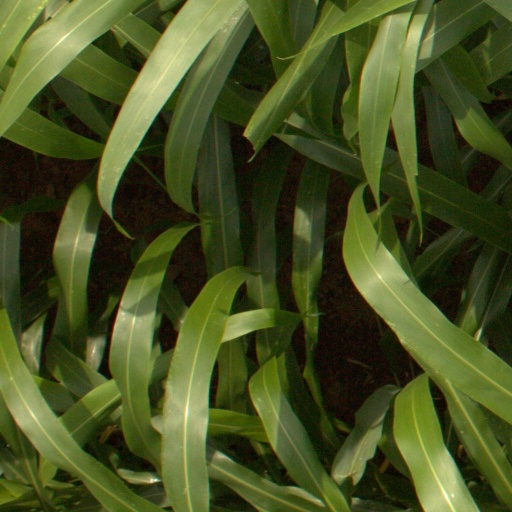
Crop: sorghum